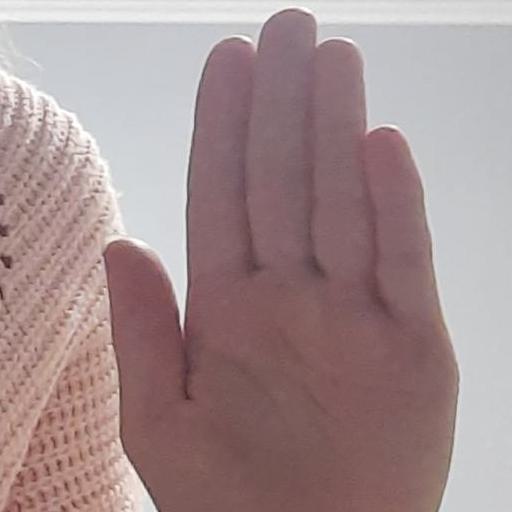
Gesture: stop